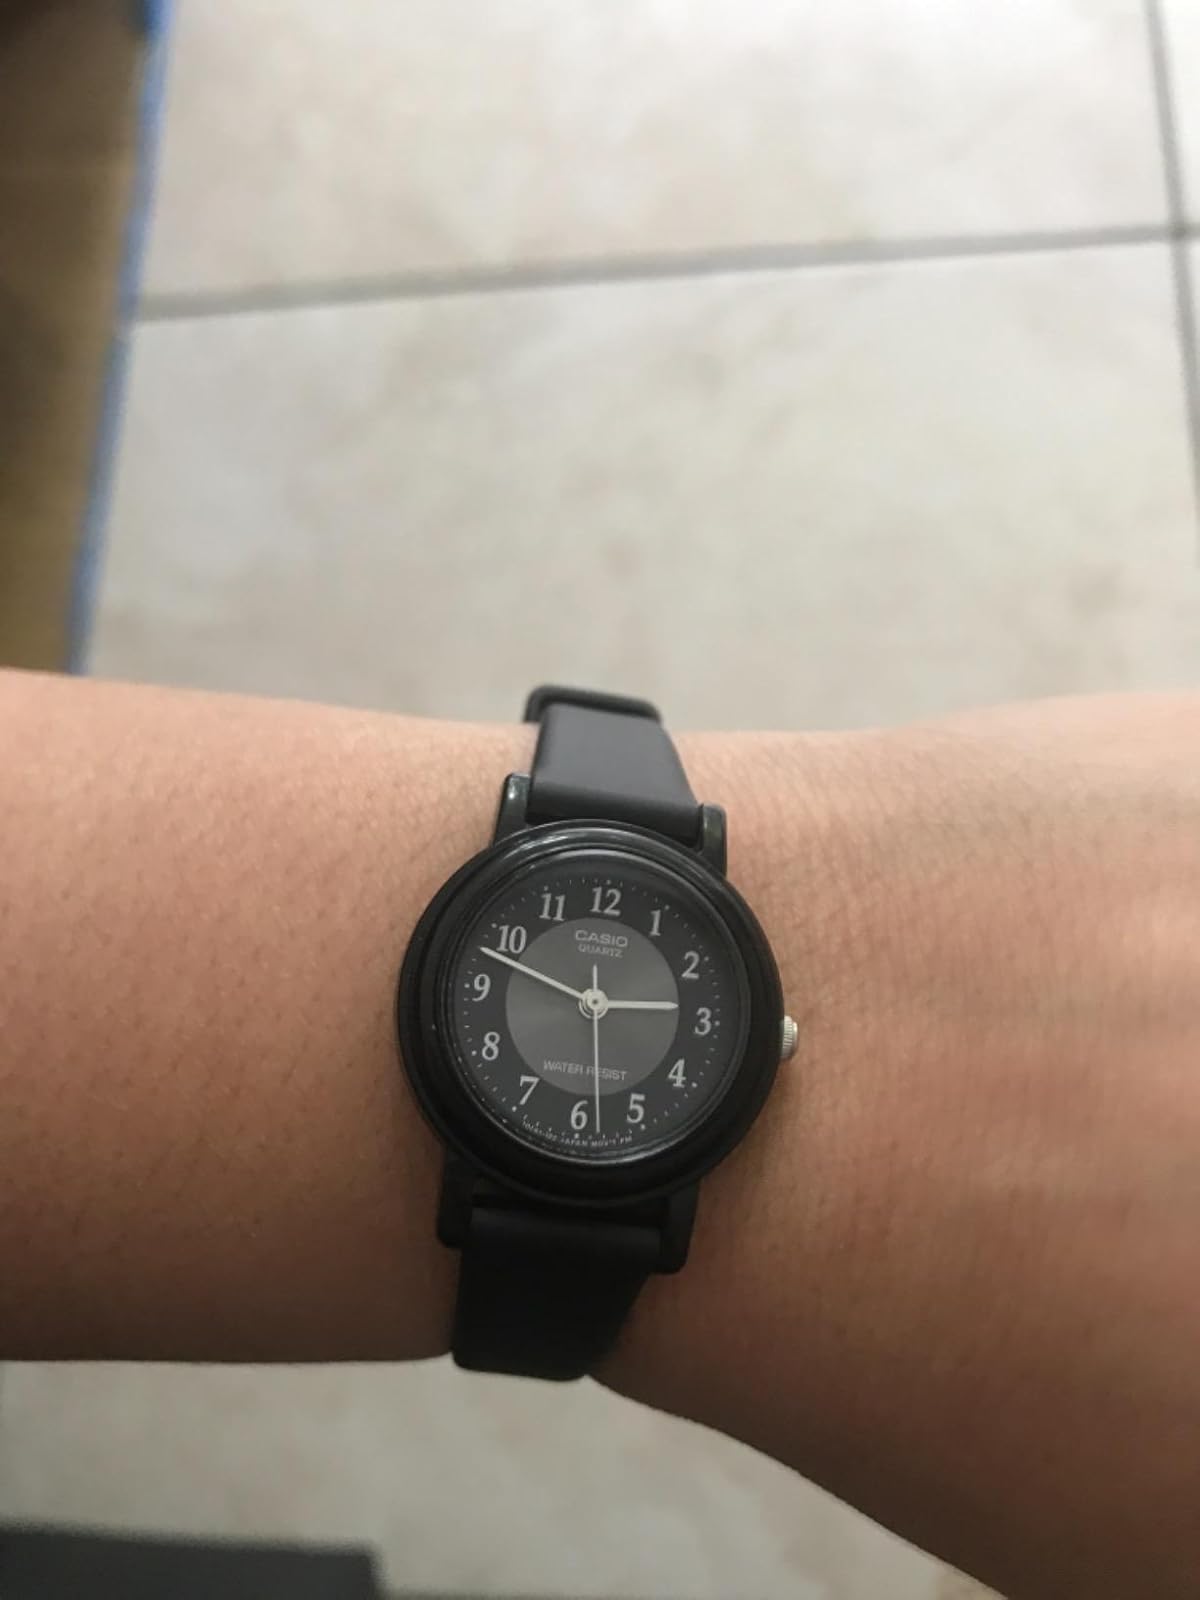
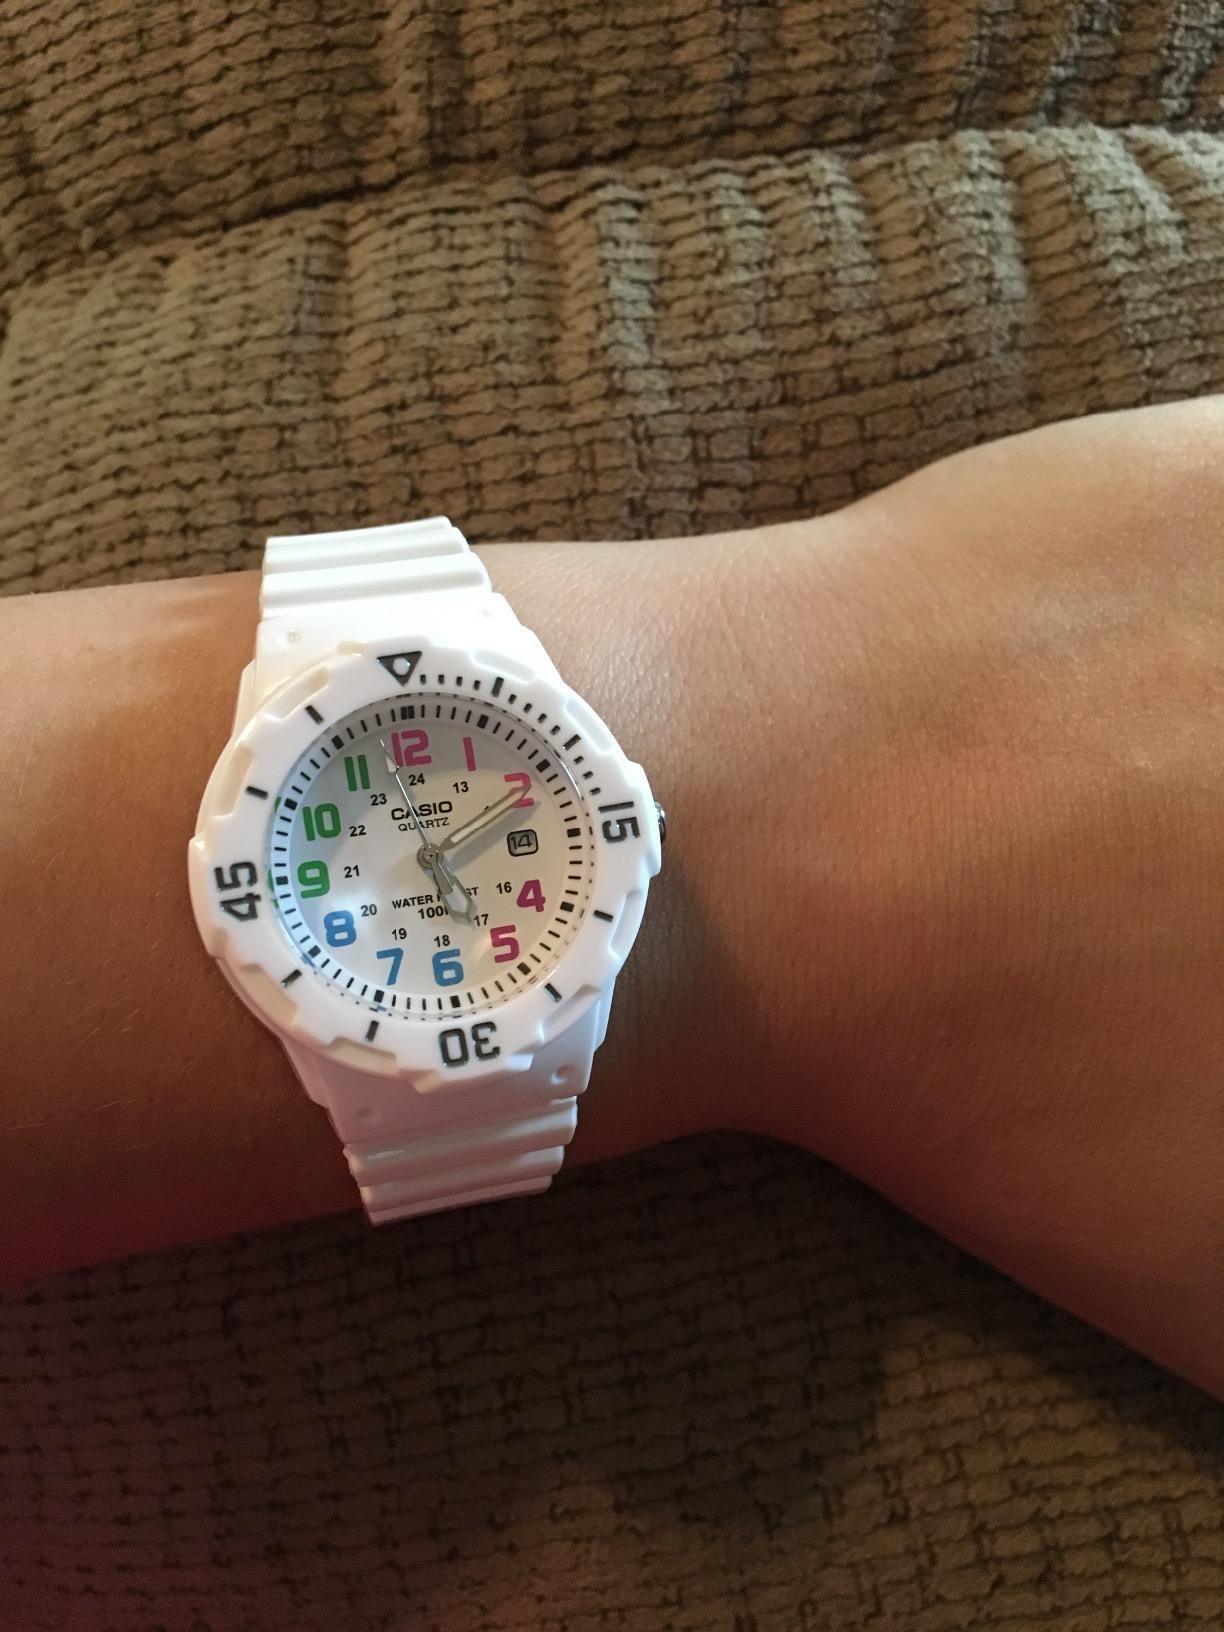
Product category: accessories_watch
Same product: no